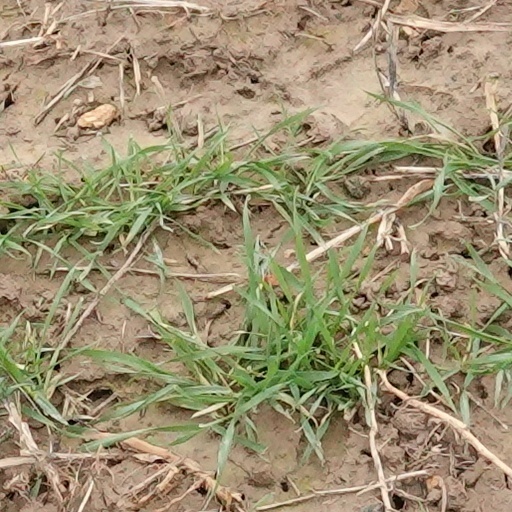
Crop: wheat